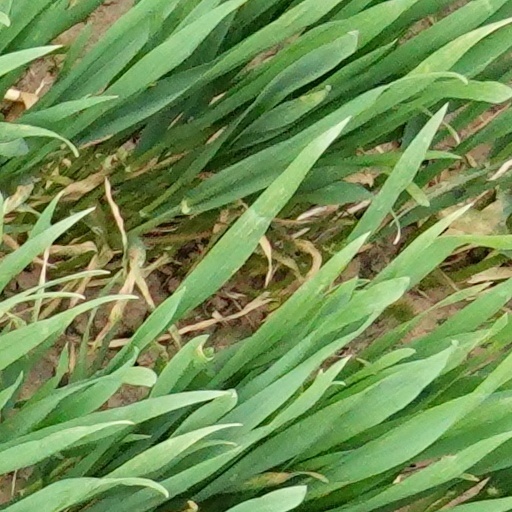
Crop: wheat